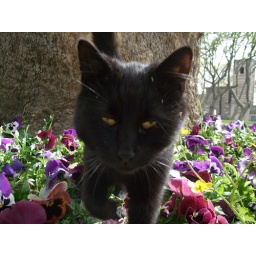
Turkish cat in a bed of flowers